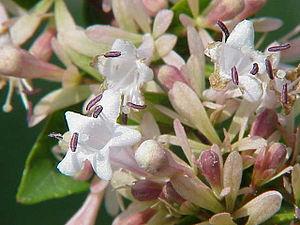
Abelia est un genre d'arbustes à feuillage persistant ou semi-persistant de la famille des Caprifoliaceae selon la classification classique, ou des Linnaeaceae selon la classification phylogénétique APG puis replacée dans les Caprifoliaceae selon la classification phylogénétique APG III plus récente.